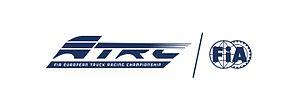
Le championnat d'Europe de courses de camions 2018 est la 34ᵉ édition du championnat d'Europe de courses de camions. Il comporte huit Grands Prix et débute le 26 mai à Misano en Italie pour s'achever le 7 octobre à Jarama et comporte huit Grands Prix. Cette saison marque notamment les débuts d'une nouvelle équipe Don't Touch Racing avec pour pilote Andre Kursim, ancien pilote de Tankpool 24.
Le championnat européen de course de camions 2013 est la 29ᵉ édition du championnat d'Europe de courses de camions. Il comporte dix Grands Prix, commence le 18 mai 2013 à Misano en Italie et s'achève le 13 octobre 2013 au Mans en France. Les Grand Prix de Donington et d'Istanbul Park ne sont pas reconduits.
Le championnat européen de course de camions 2012 est la 28ᵉ édition du championnat d'Europe de courses de camions. Il comporte onze Grands Prix, commence le 12 mai 2013 à Istanbul en Turquie et s'achève le 14 octobre 2012 au Mans en France. Jochen Hahn est sacré champion d'Europe pour la deuxième année consécutive. Cepsa/Truck sport Lutz Bernau remportent le titre par équipes.